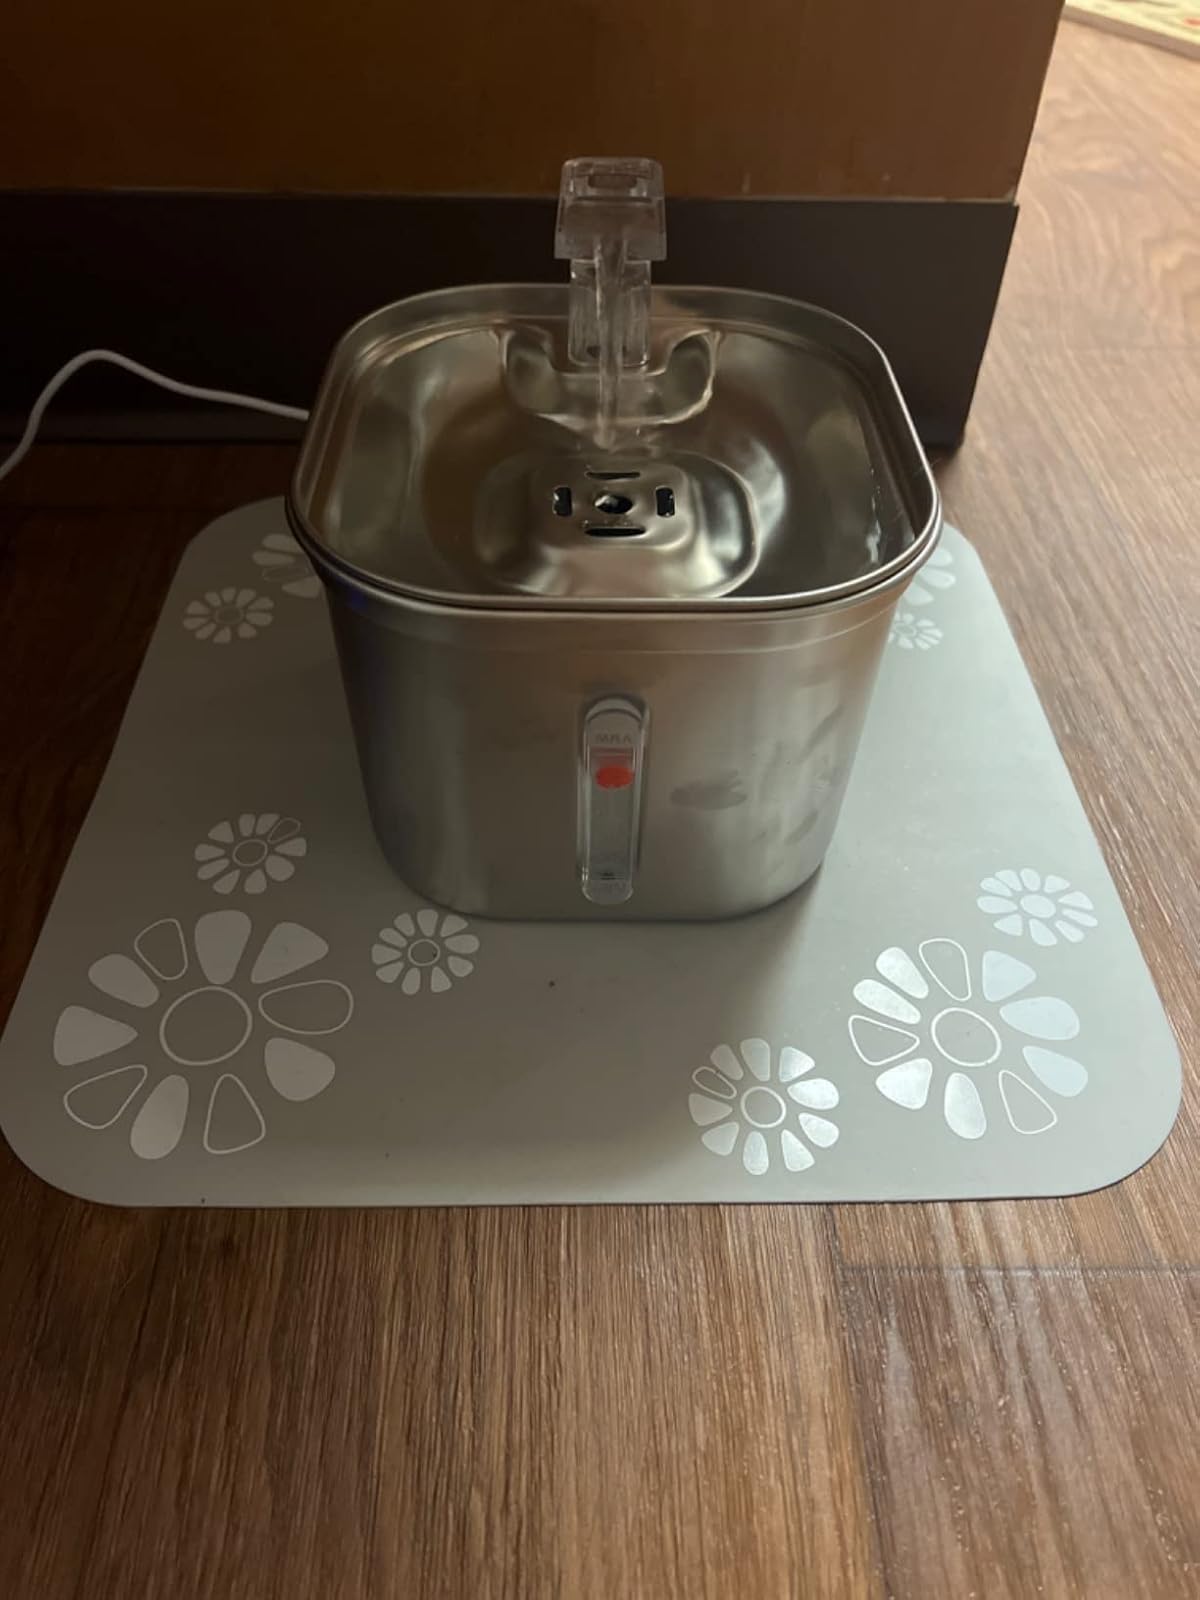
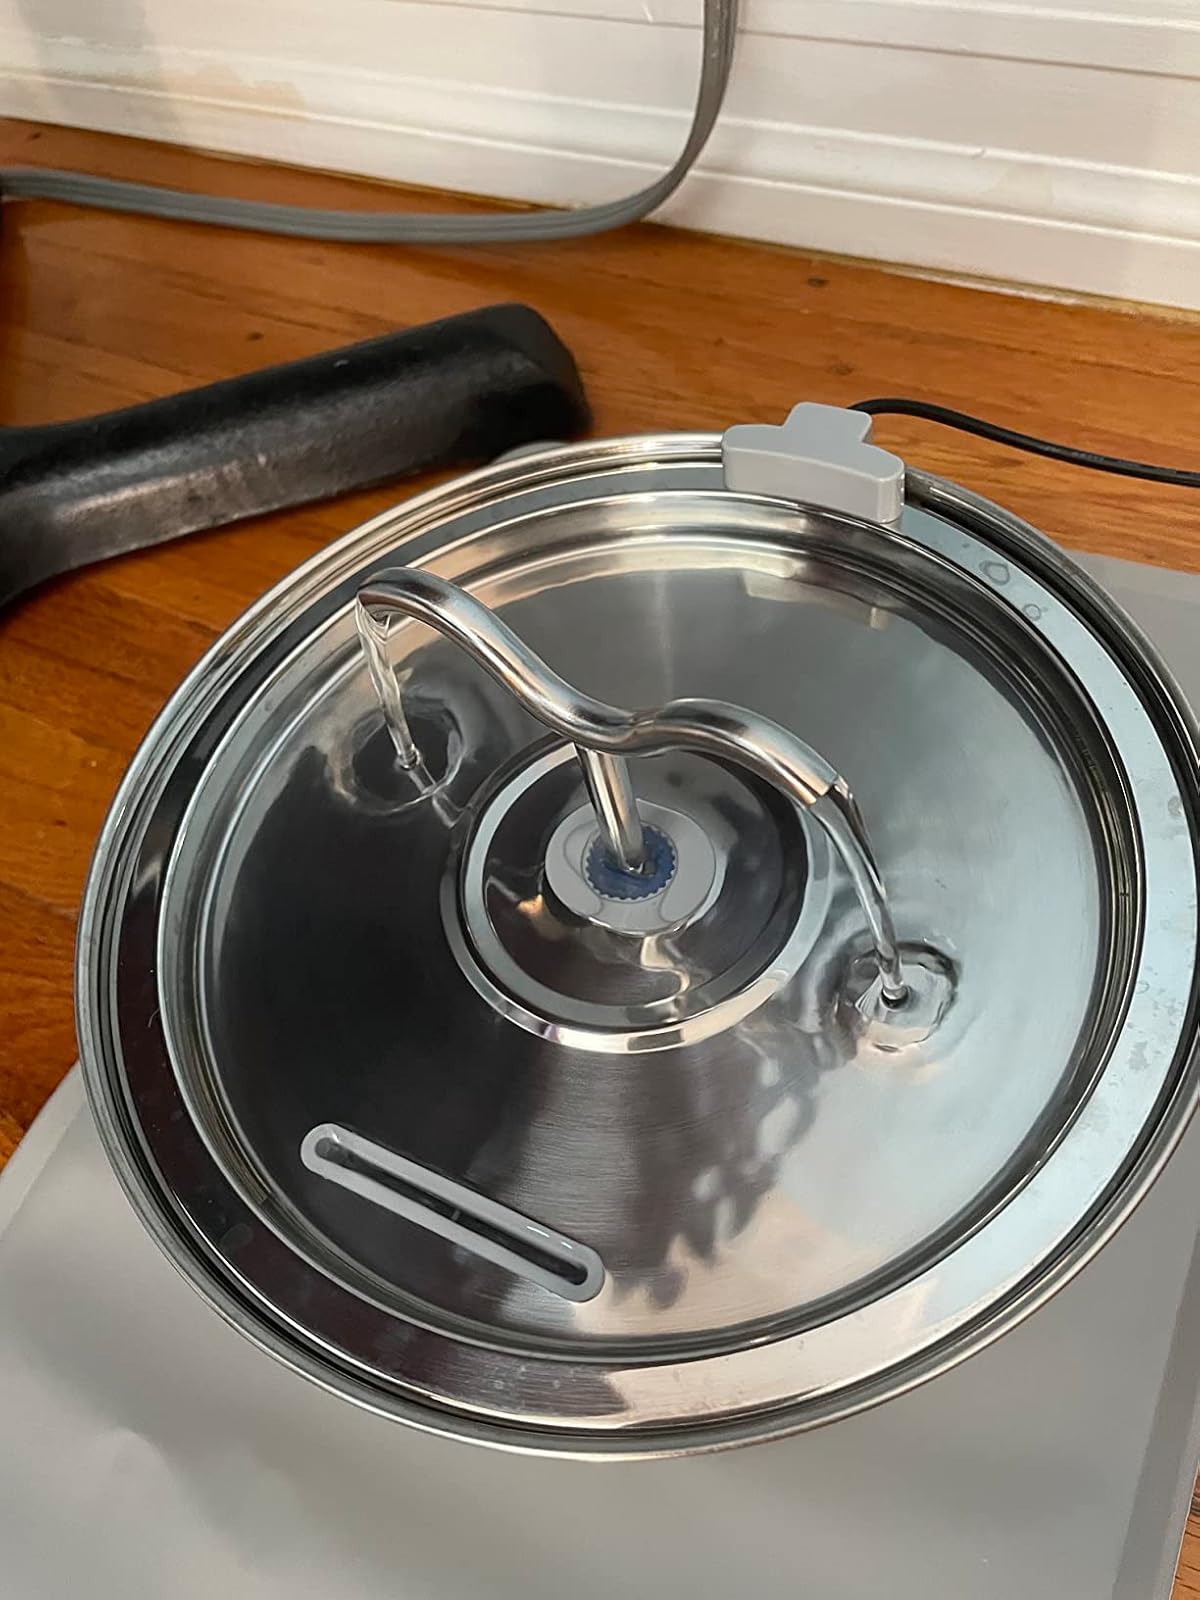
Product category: items_bowl
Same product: no